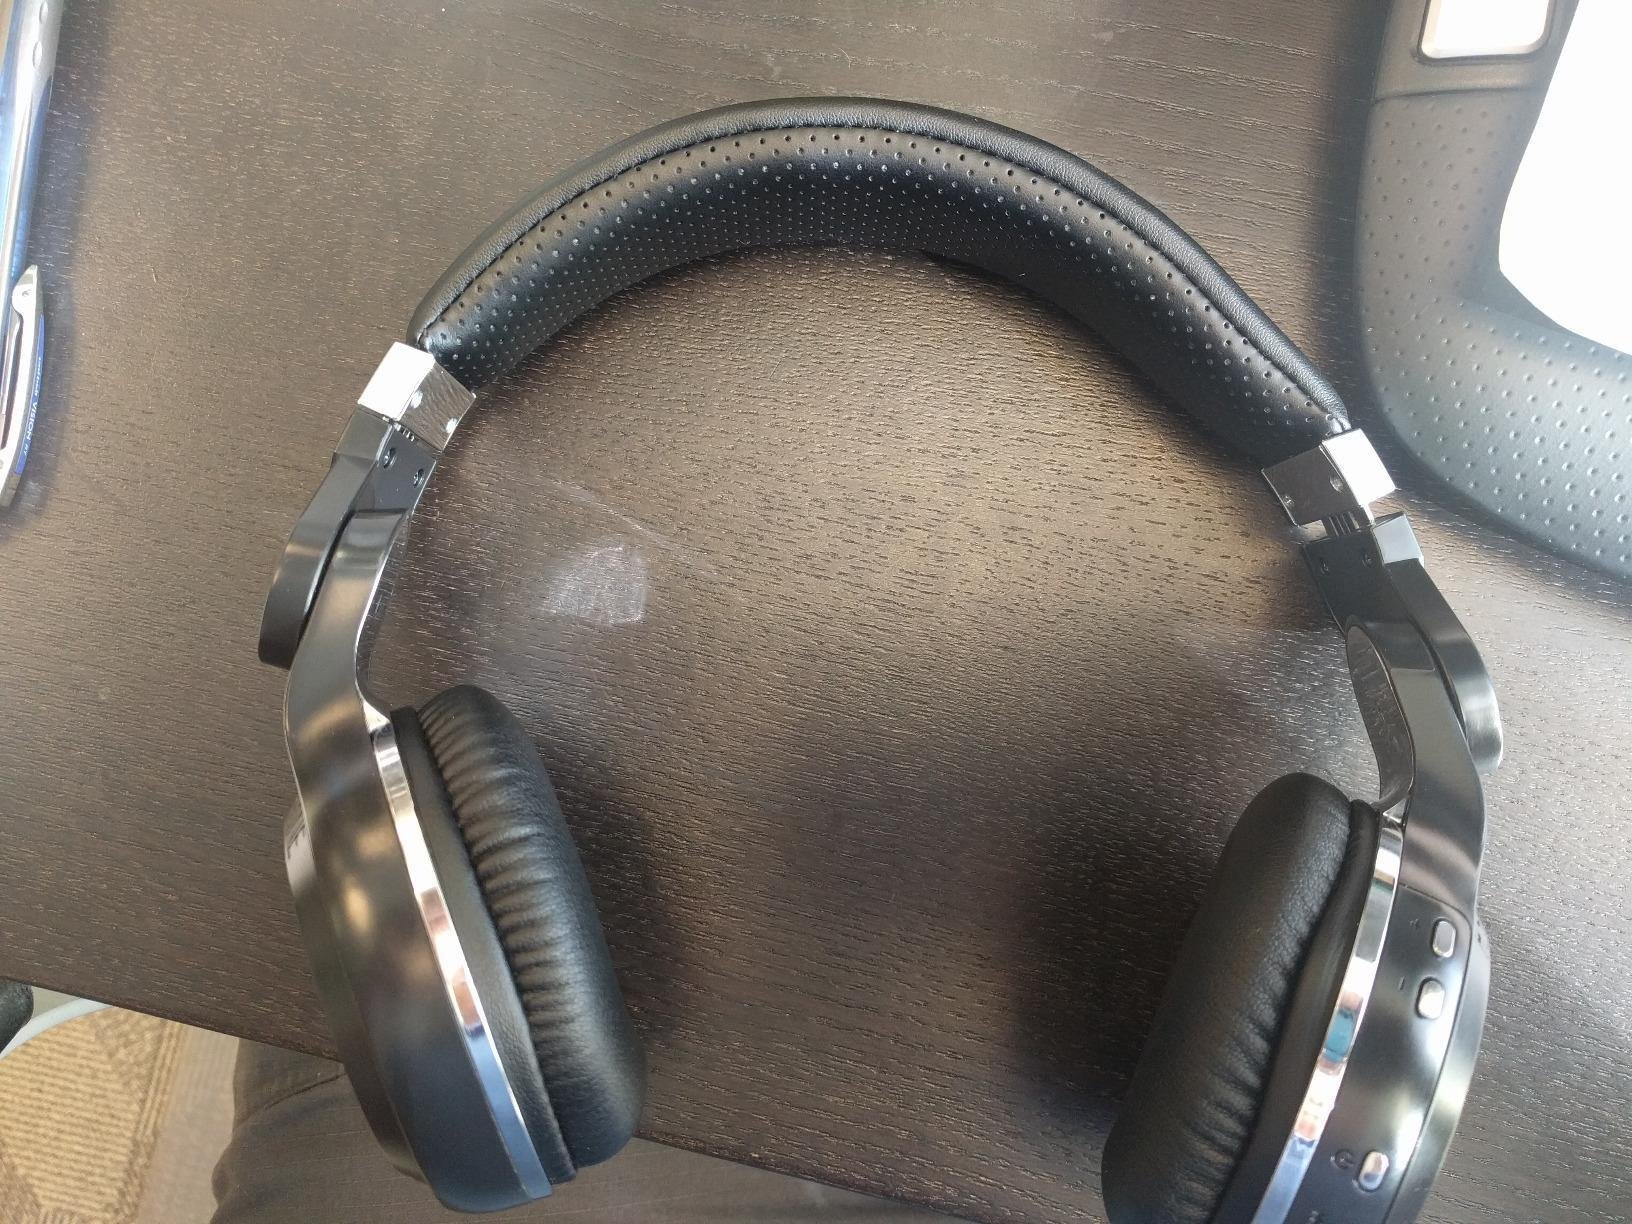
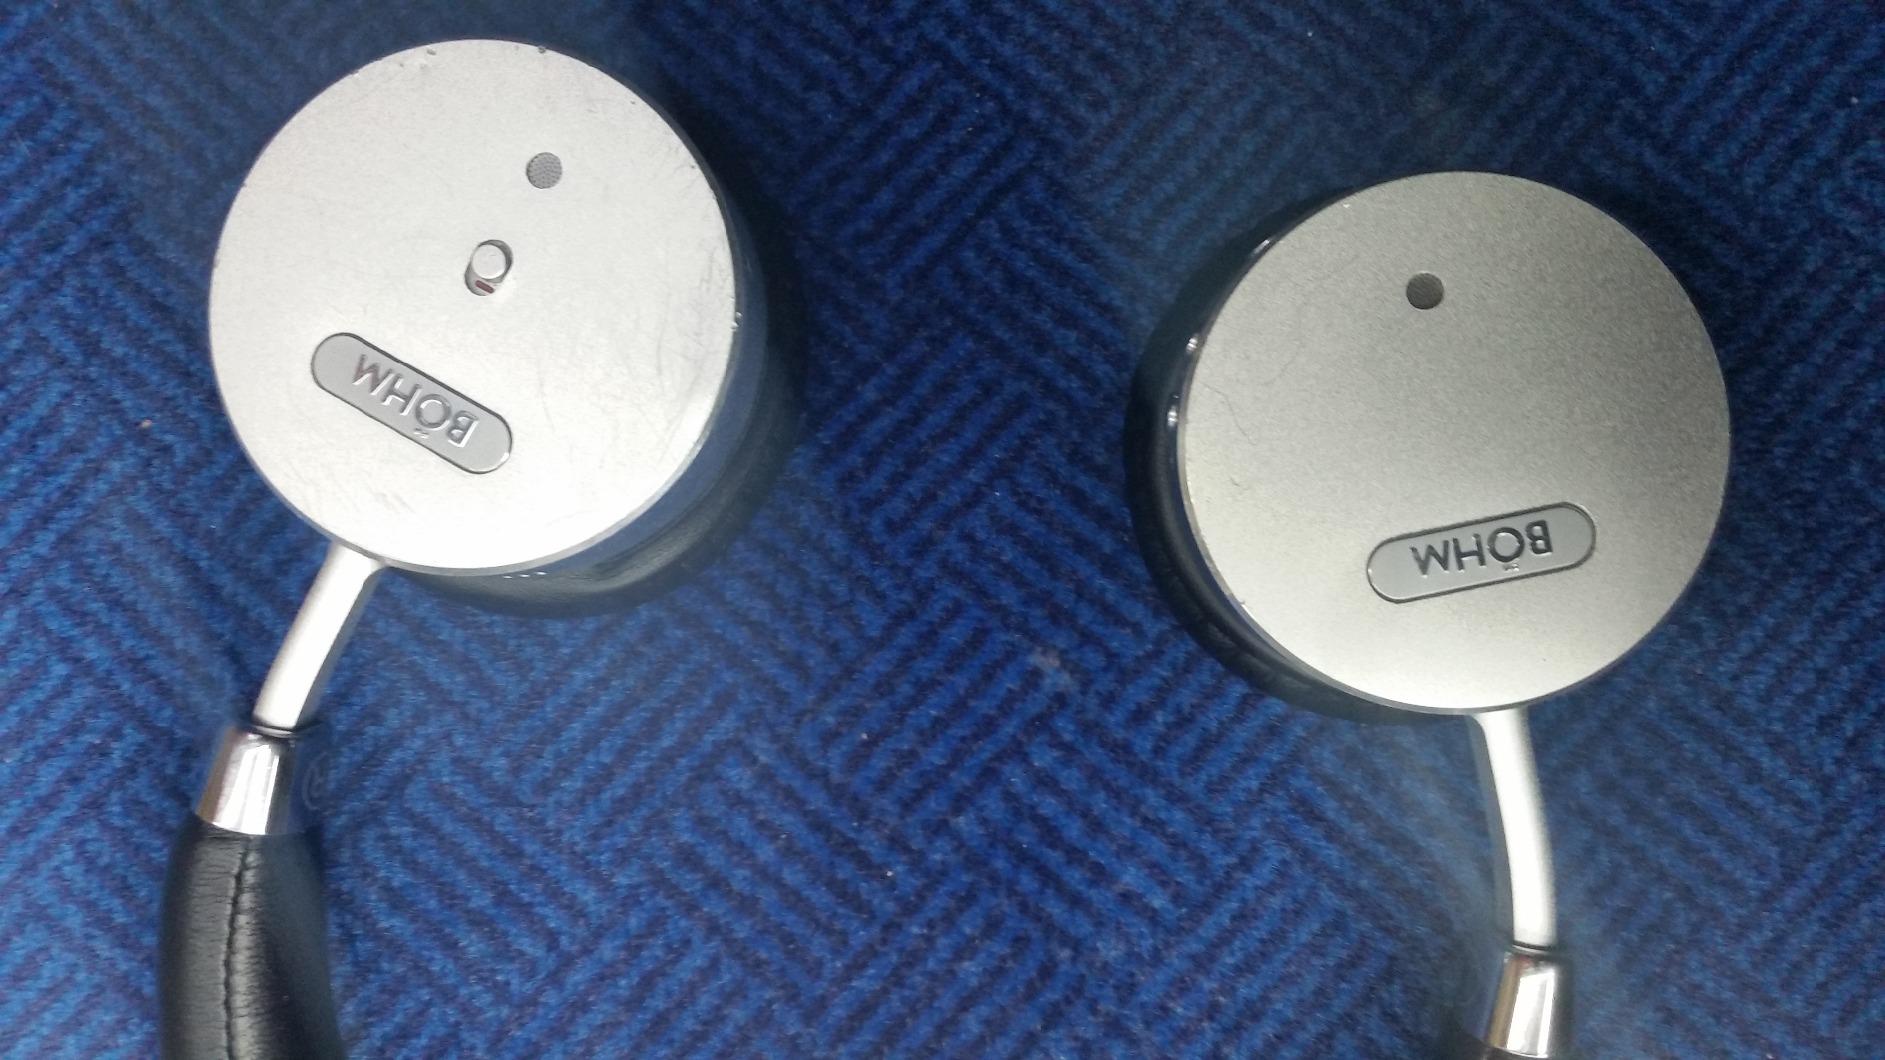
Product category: headphones
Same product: no